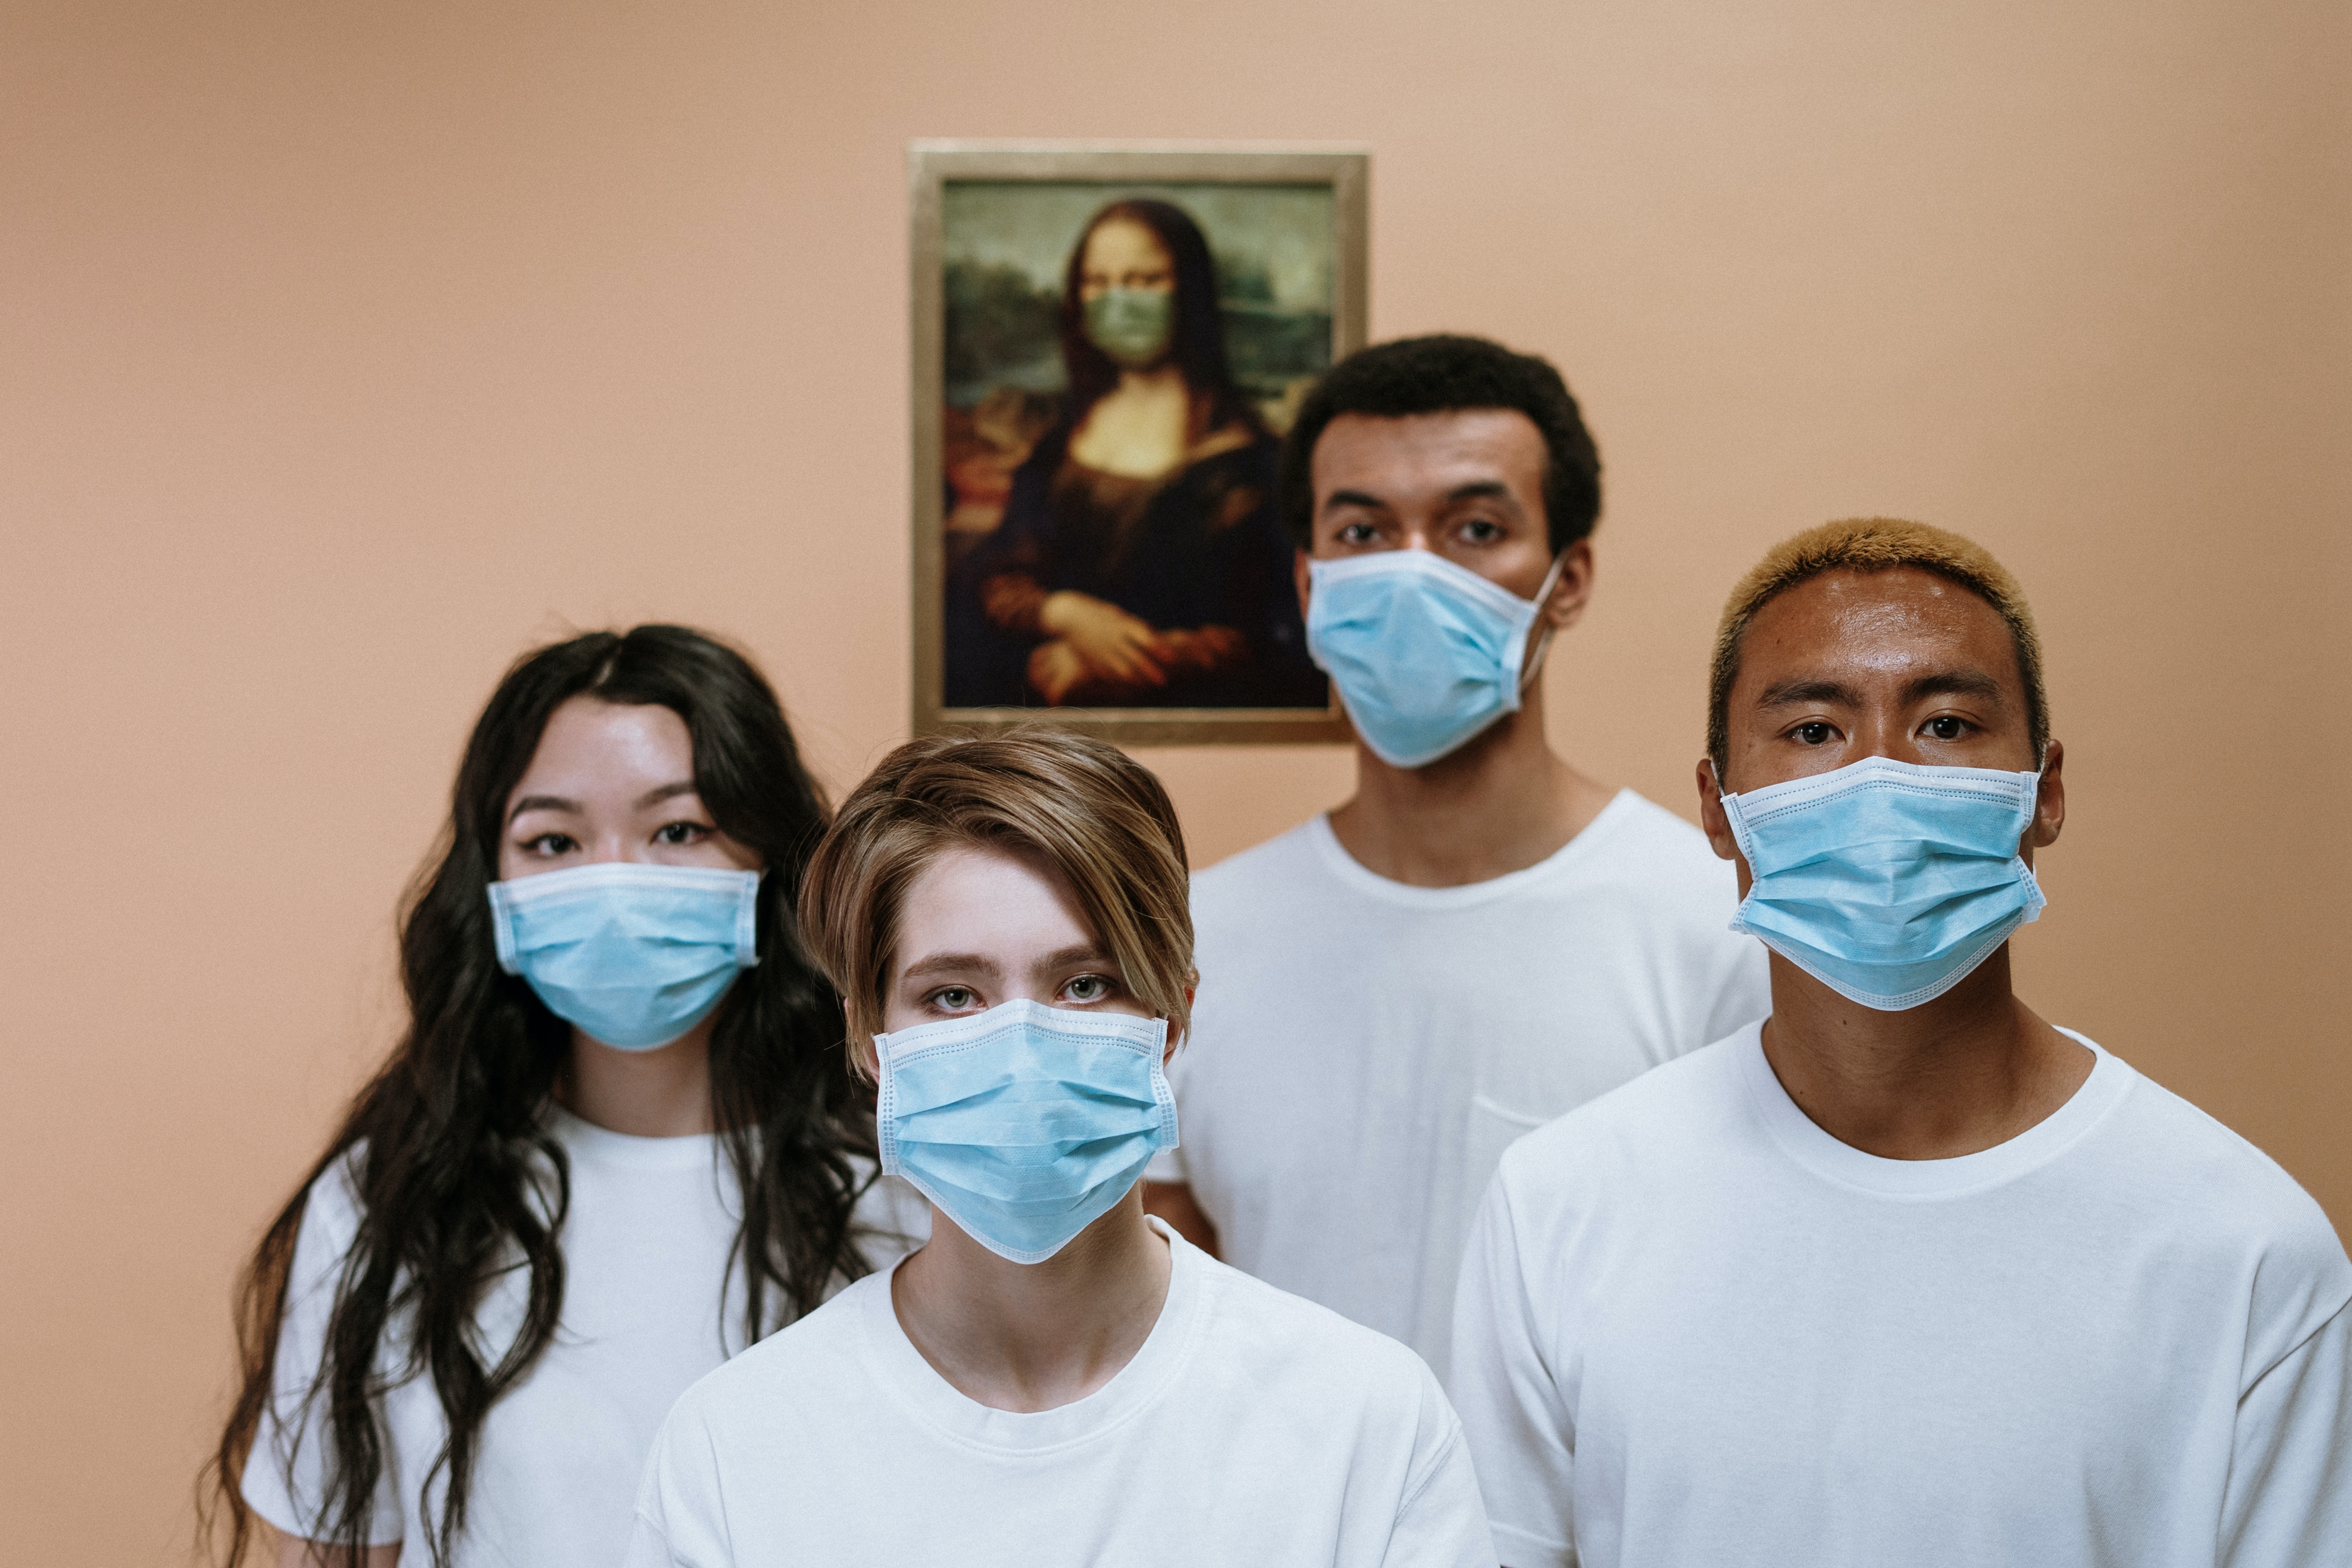
Objects detected:
Mask
Mask
Mask
Mask